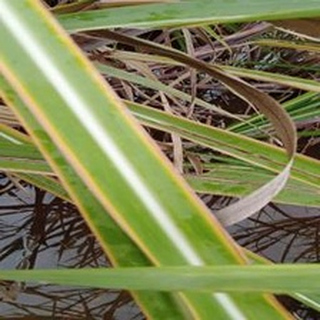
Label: sugarcane_yellow_leaf_disease